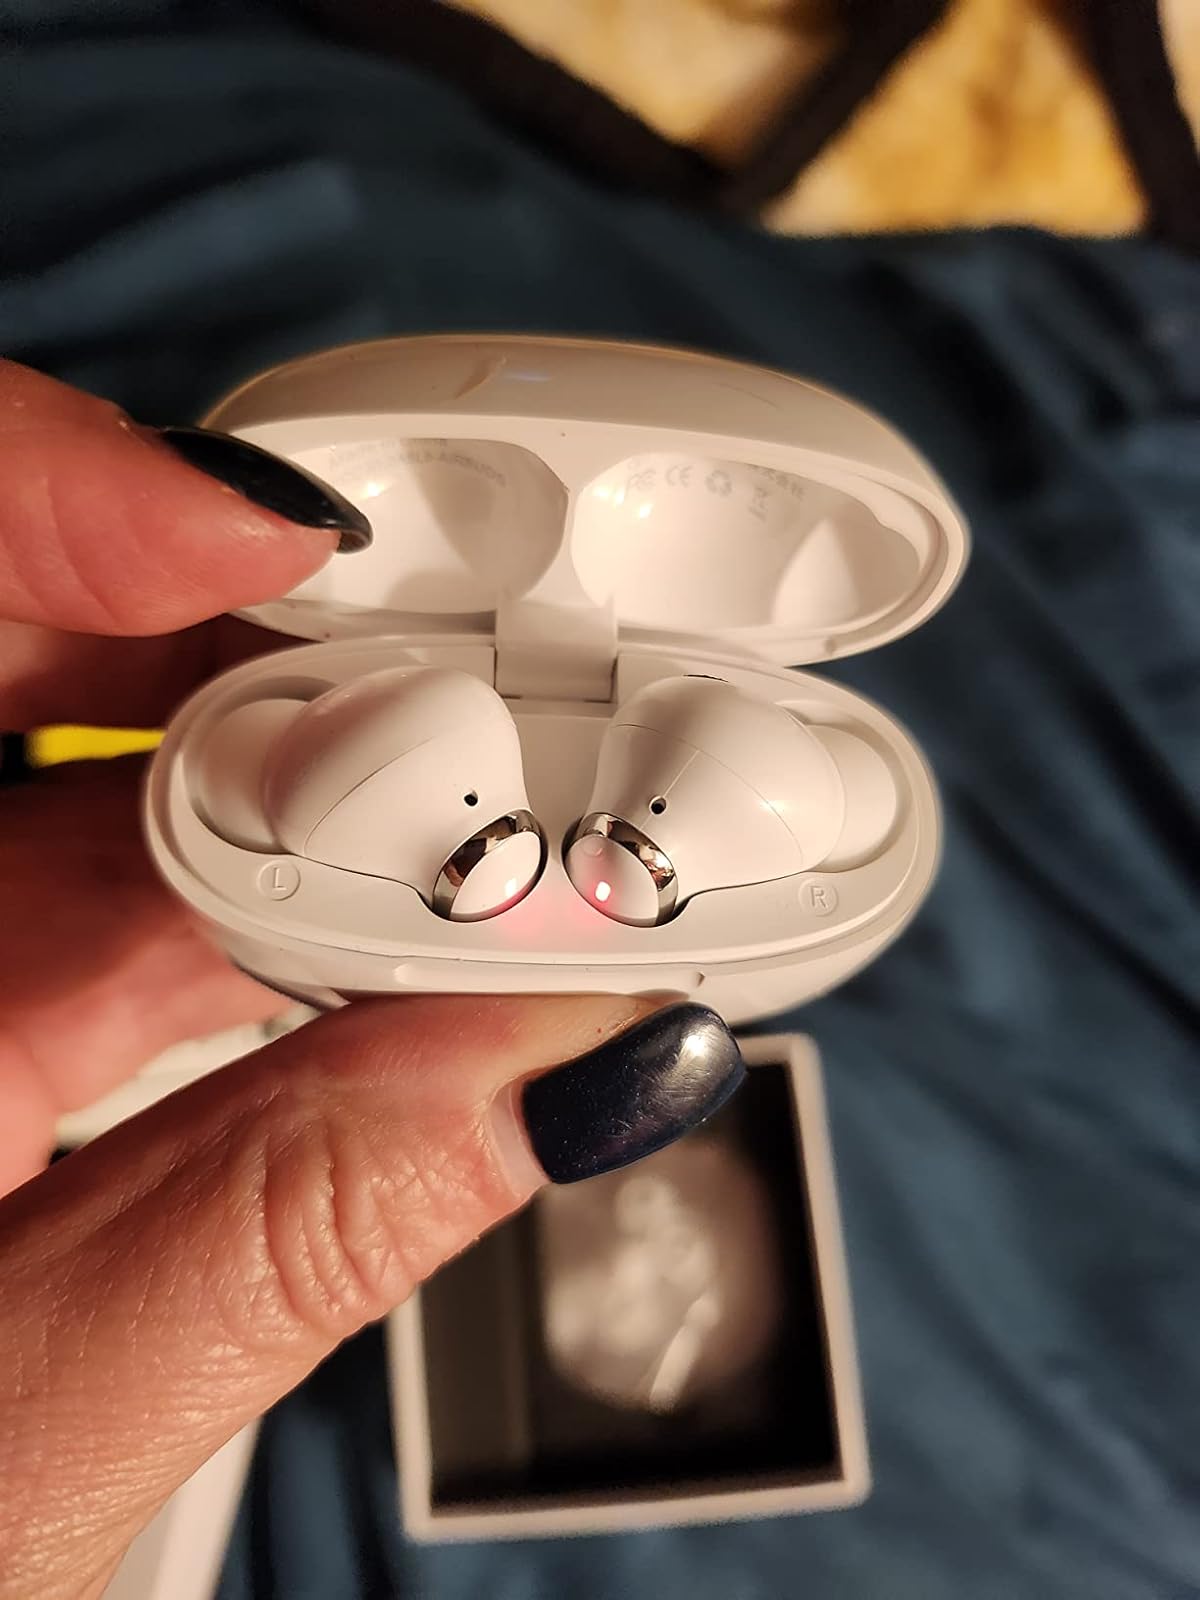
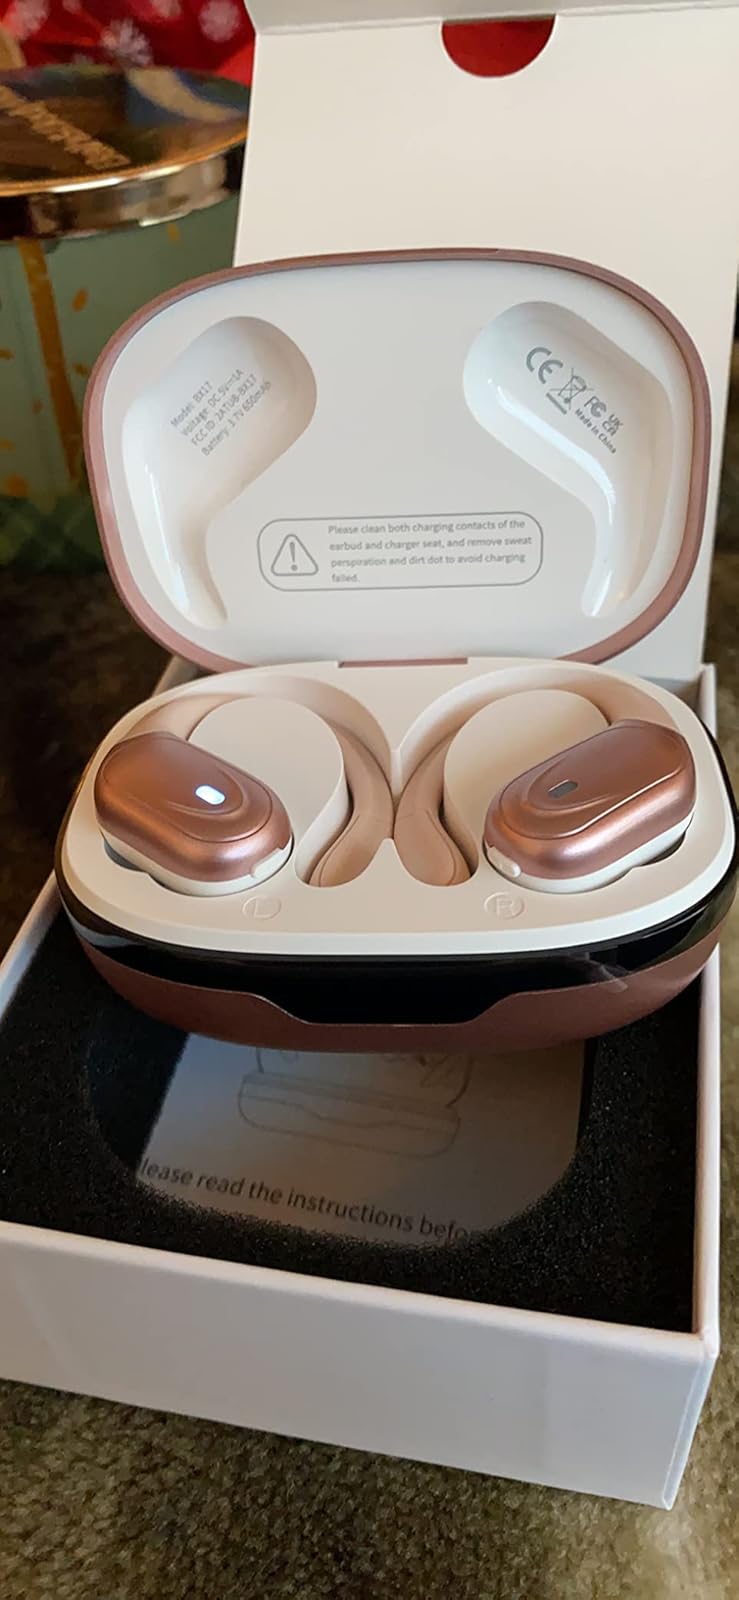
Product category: earbuds
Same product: no